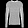
Label: Pullover